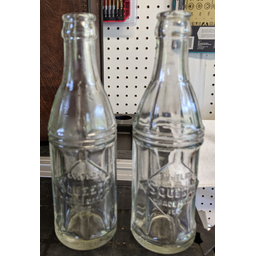
Label: bottles